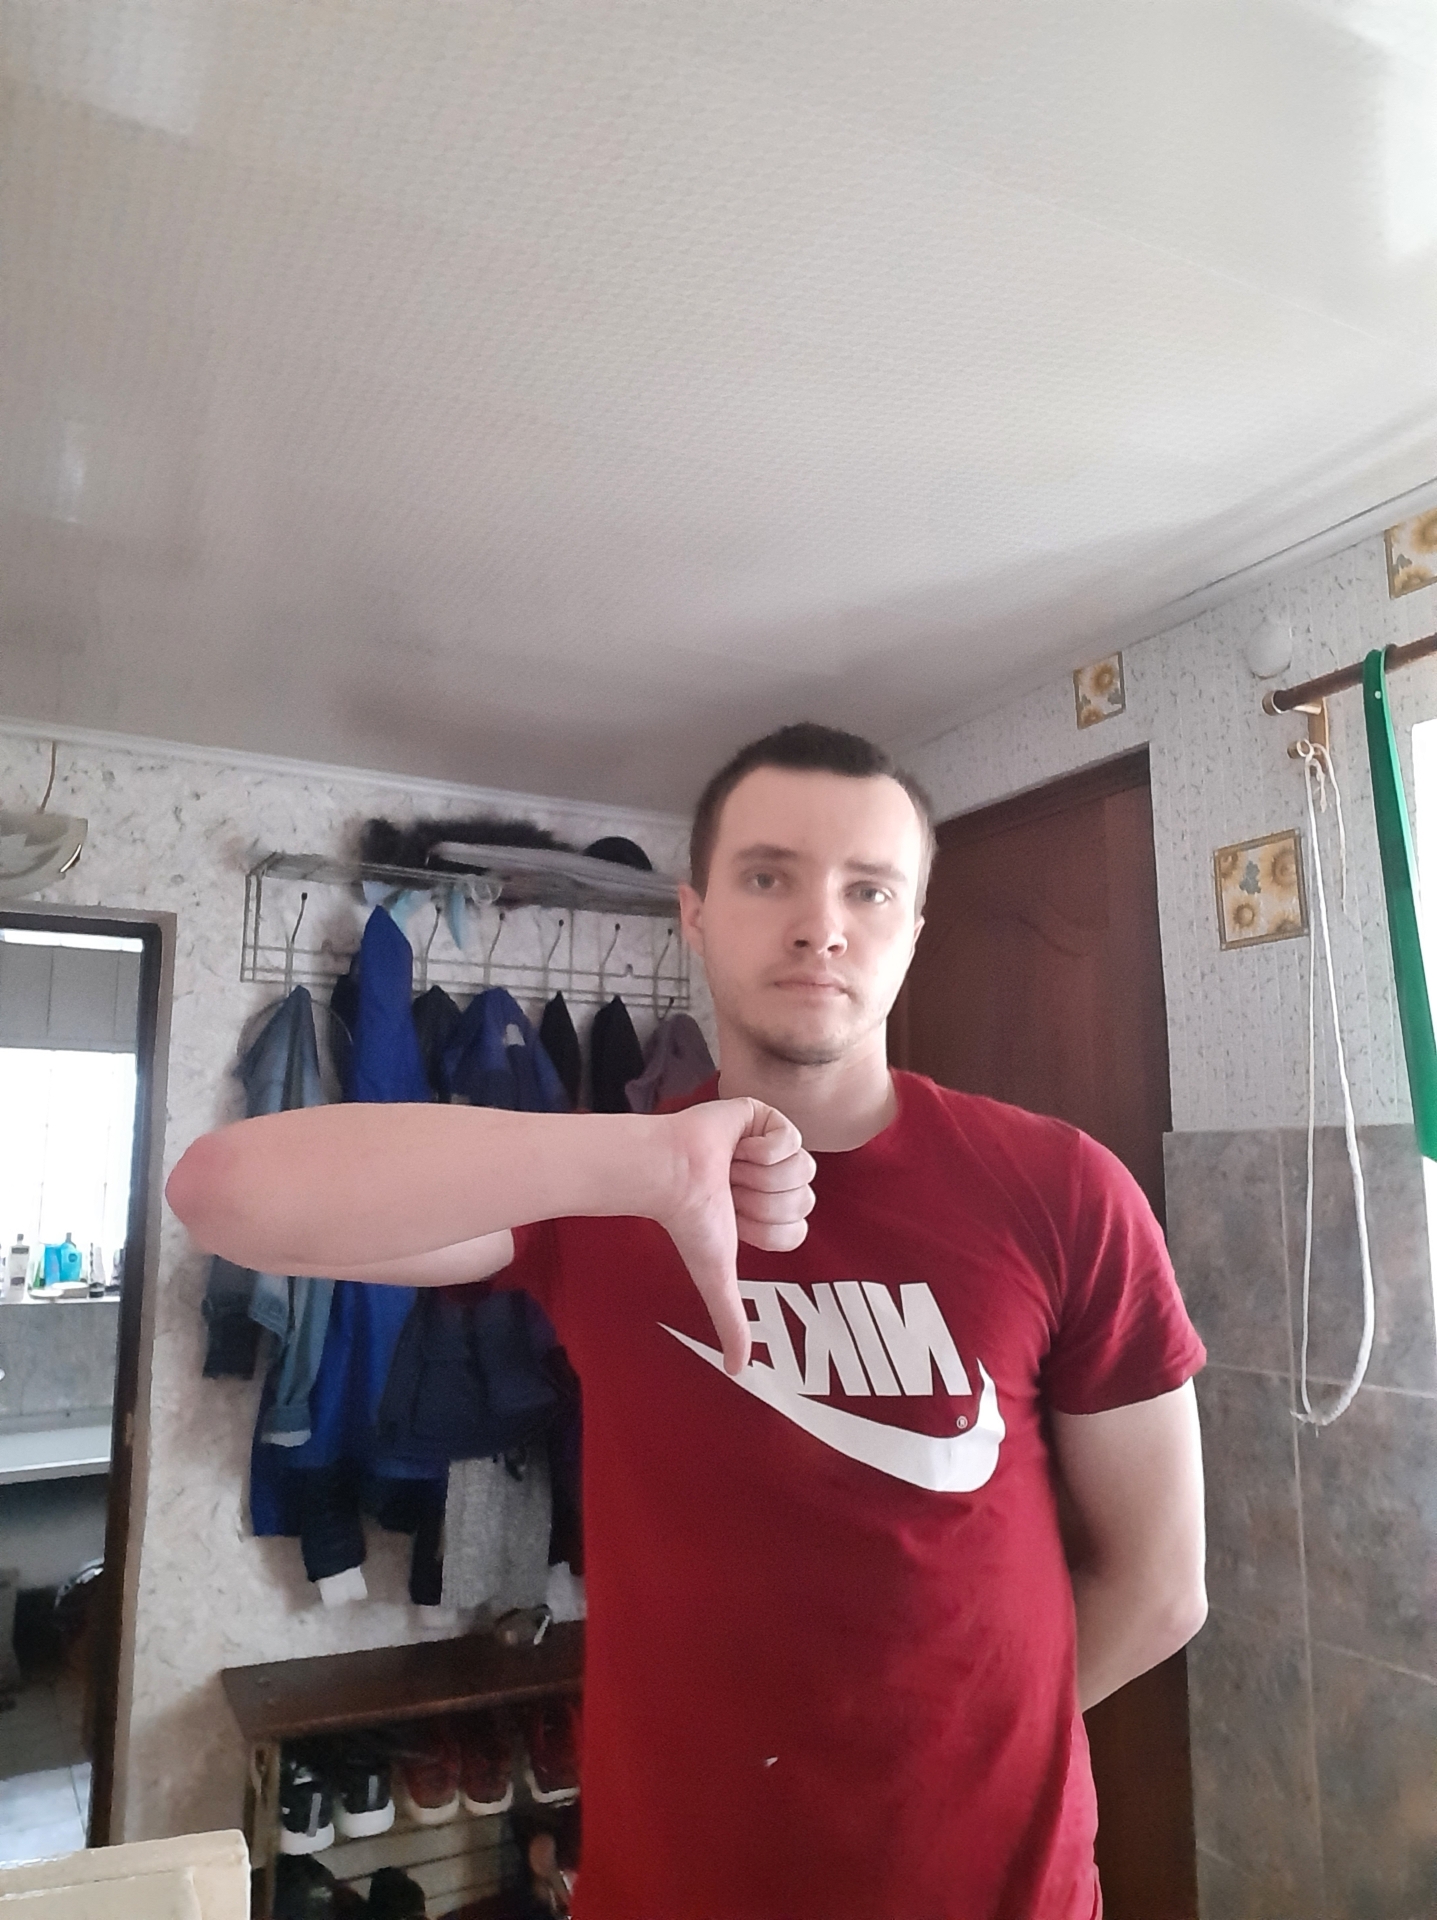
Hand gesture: dislike